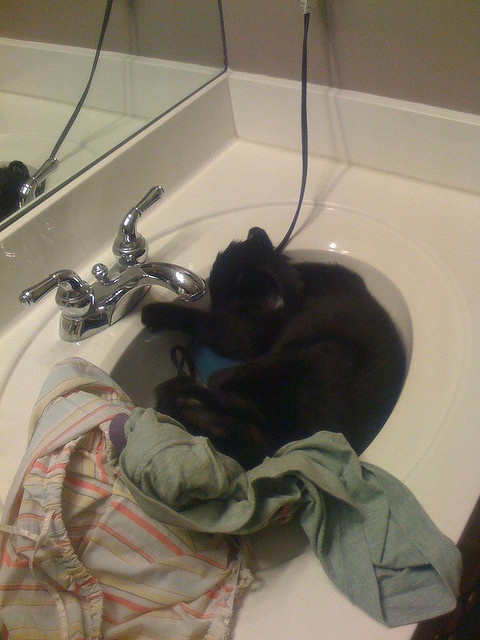
An animal crawled up in a bathroom sink.
A black cat laying in a sink on top of clothing.
A small black black sitting inside of a sink under a mirror.
this is a cat laying in a bathroom sink
A bunch of cloths are piled in the sink